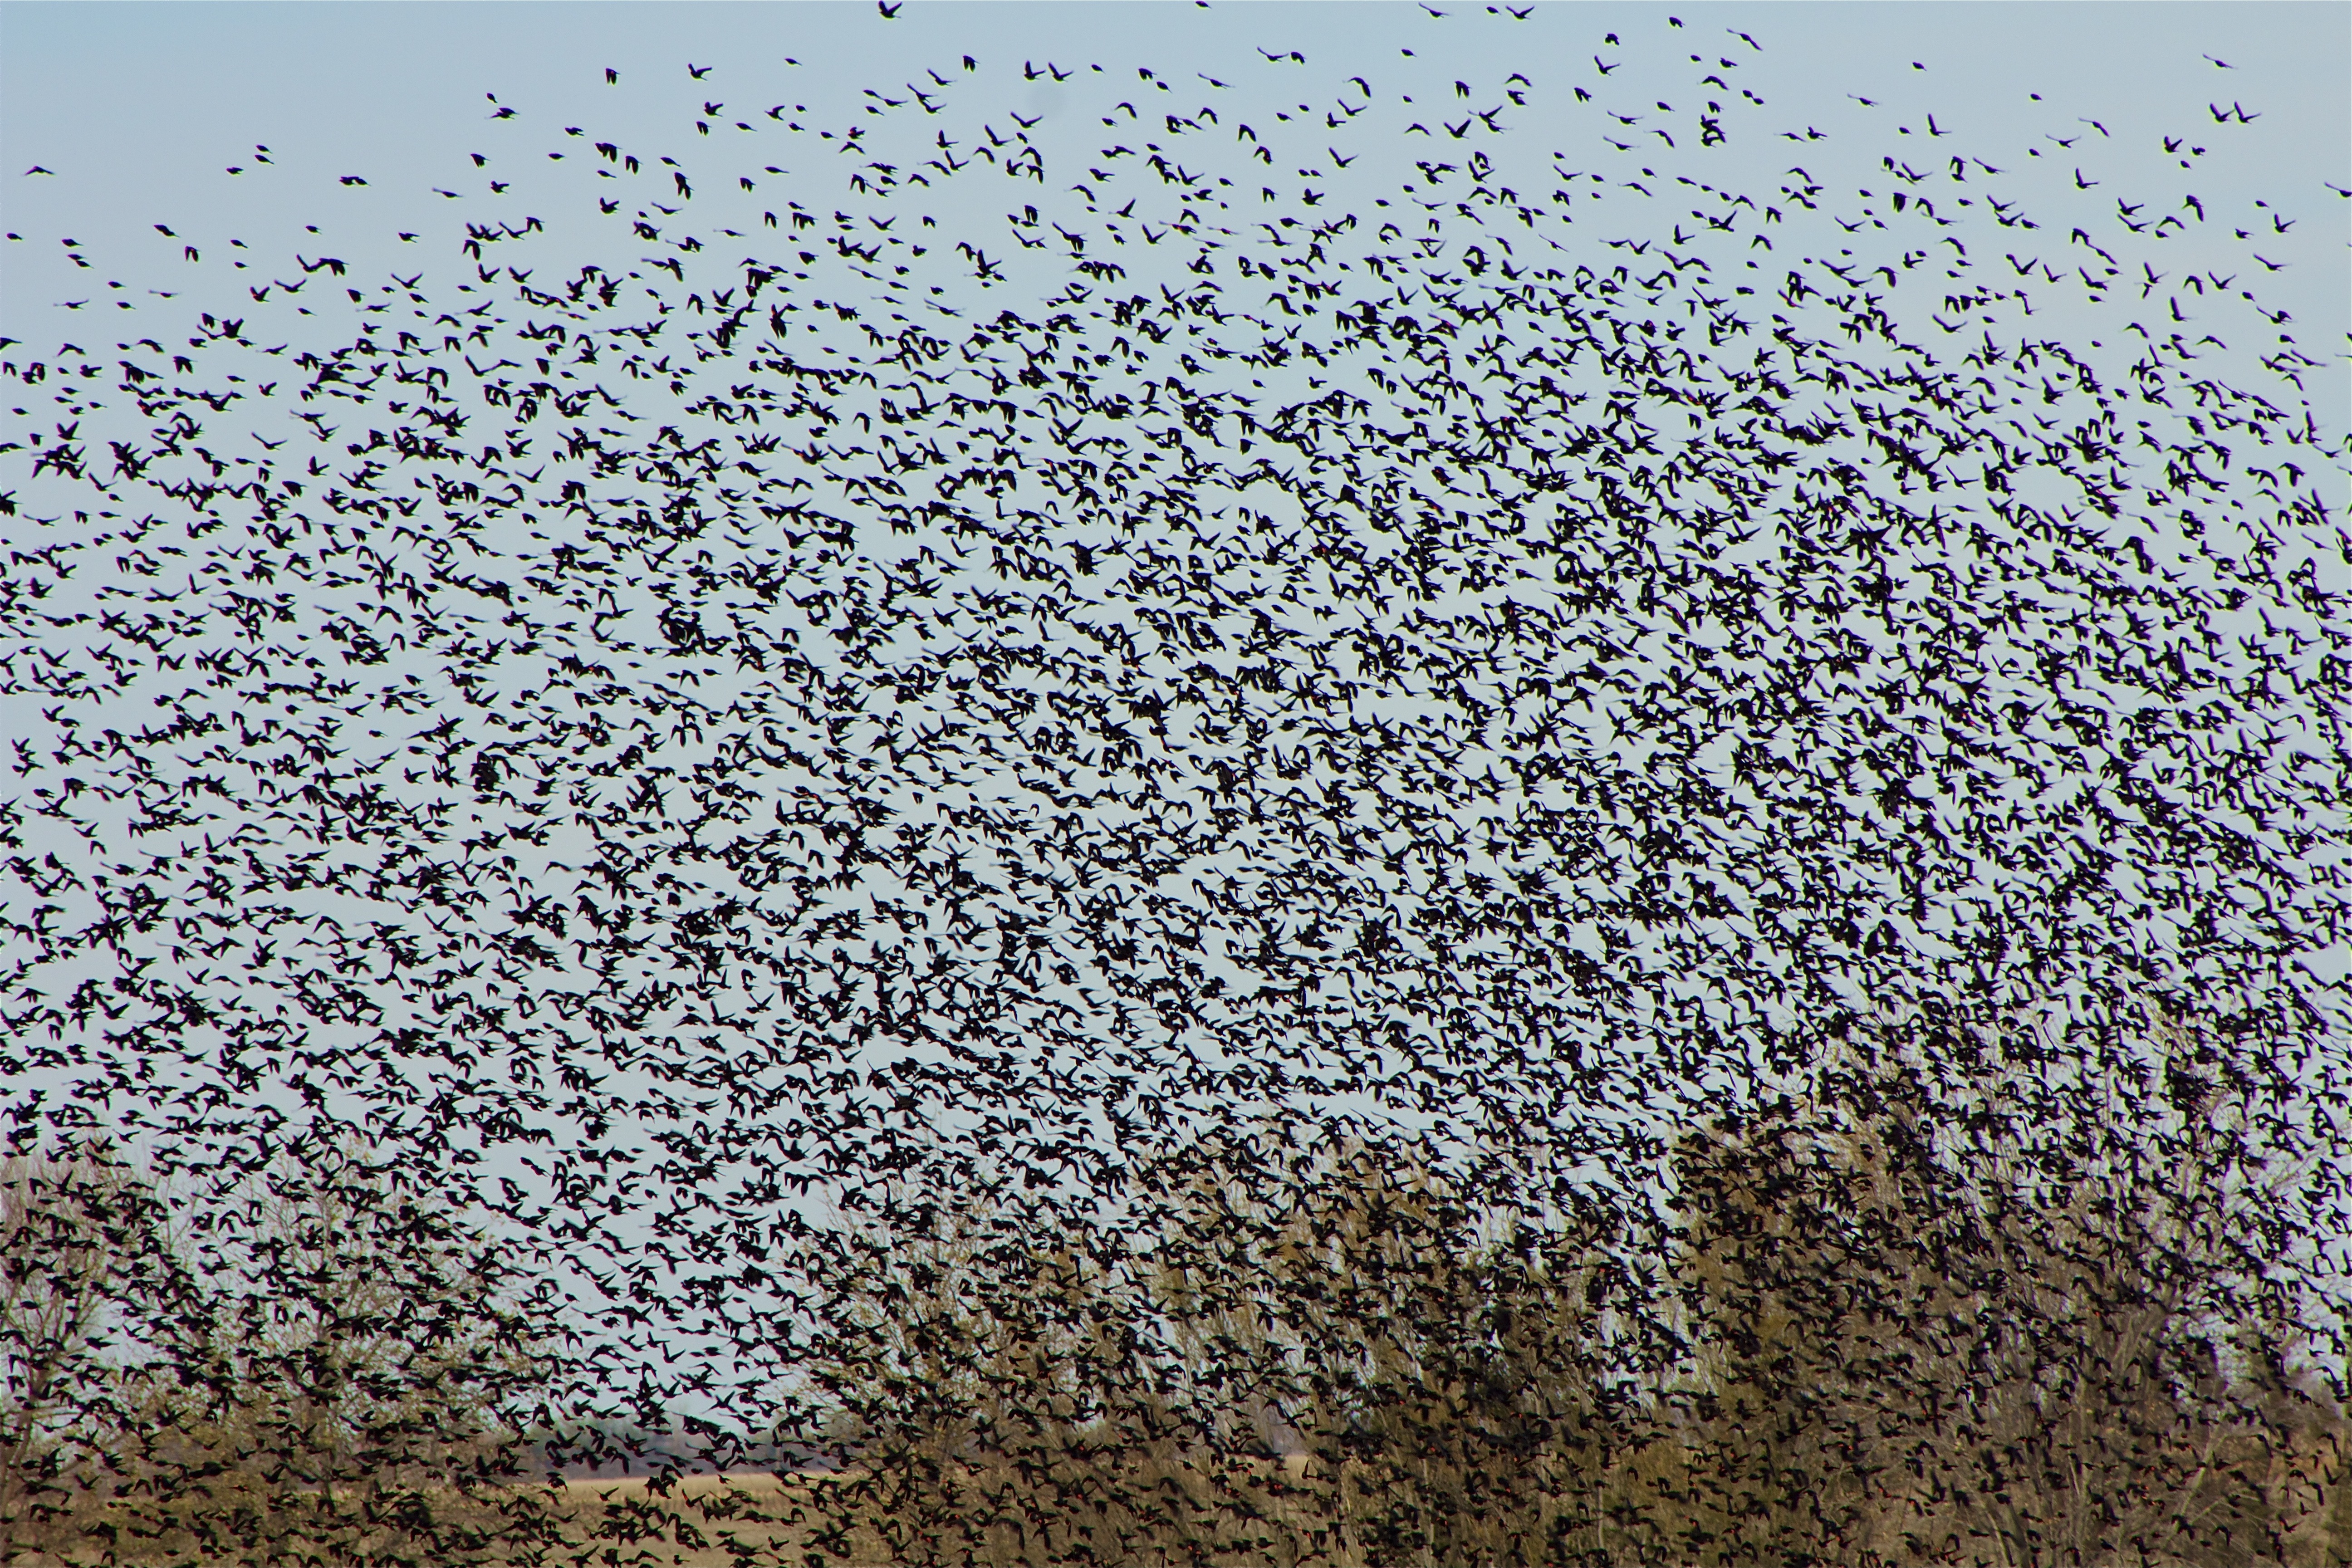
sand, bird, wing, air, texture, flock, flying, soil, fauna, material, outdoors, blackbirds, bird migration, bird silhouette, birds flying, animal migration